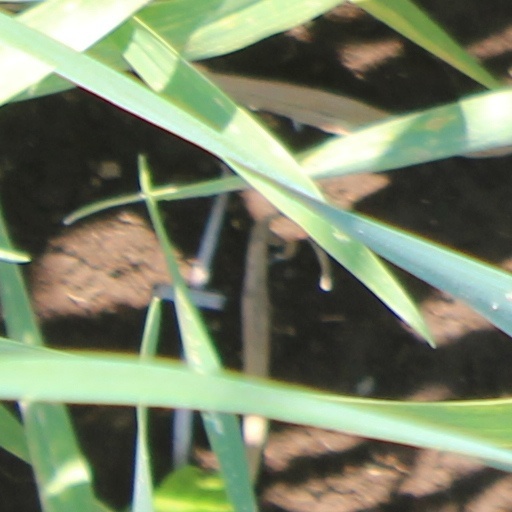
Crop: wheat